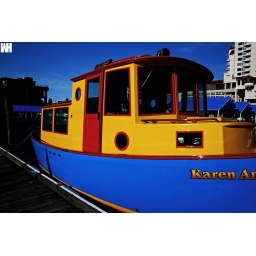
the wooden boat show in Coeur d'Alene had some rather interesting and colorful boats.